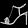
Label: Sandal